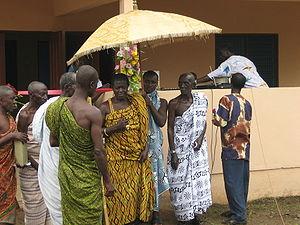
Les Ashantis sont une population d'Afrique de l'Ouest vivant au Ghana. Ils font partie du grand groupe des Akans et se subdivisent eux-mêmes en de nombreux sous-groupes.